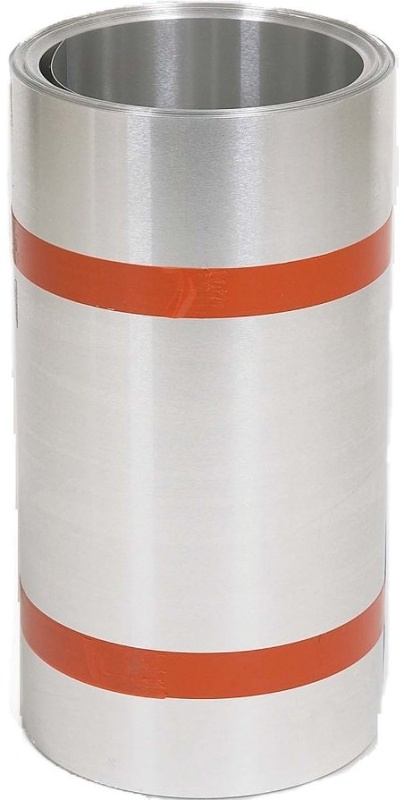
Amerimax 68114 Roll Valley Flashing, Aluminum, 50 ft OAL, 14 in OAW
Use on homes and buildings to keep out elements and to protect wood against water damage. Flashings are used at the valley of the roof with composite shingles.
Brand: Amerimax
Category: Hardware > Building Materials > Roofing > Roof Flashings > Valley Flashings